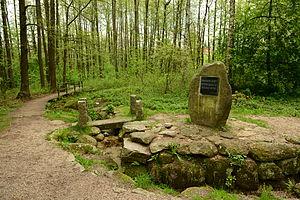
Nová Ves nad Nisou est une commune du district de Jablonec nad Nisou, dans la région de Liberec, en Tchéquie. Sa population s'élevait à 813 habitants en 2018.